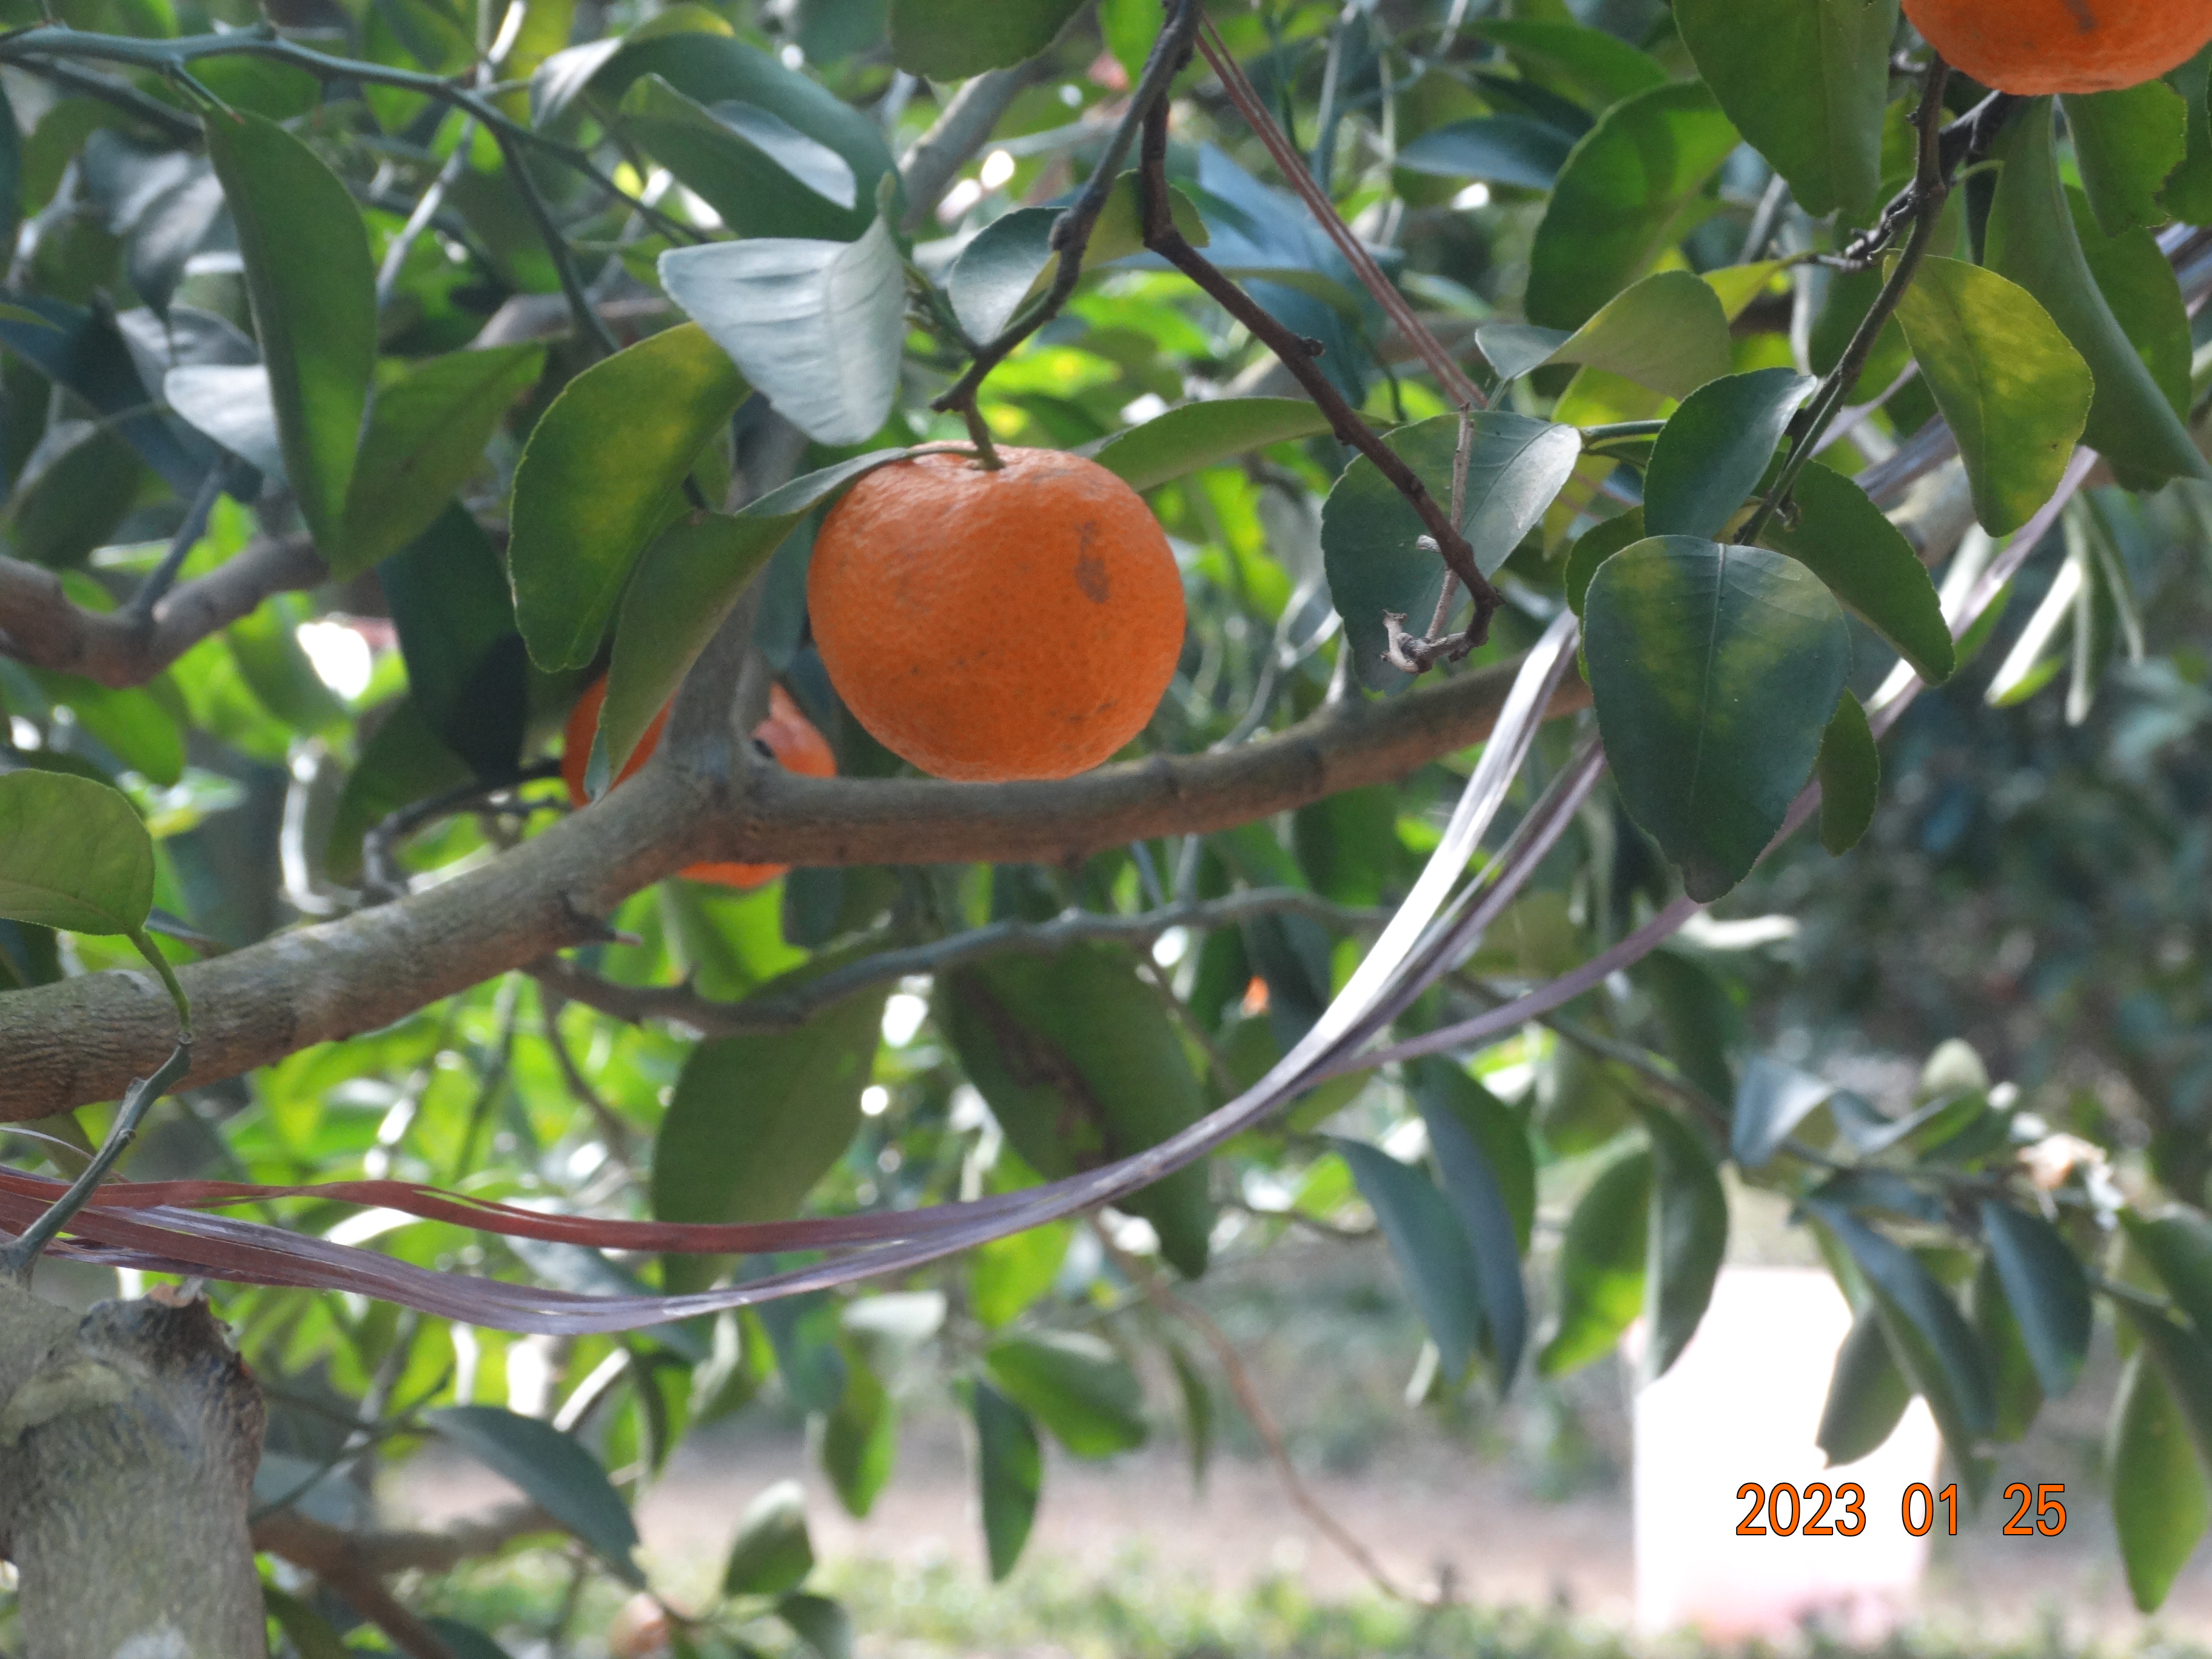
Citrus fruit variety: tangerine